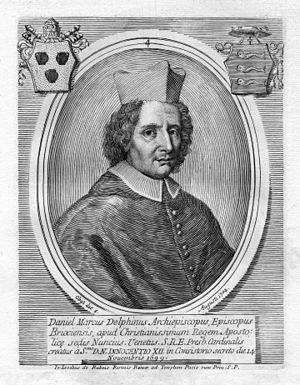
portrait gravé
Daniello Marco Dolfino ou Daniel Marc Delfin est un cardinal italien de la fin du XVIIᵉ et du début du XVIIIᵉ siècle, membre de la noble famille Delfin. Il est un petit-neveu du cardinal Jean Delfin et un neveu du cardinal Jean Delfin.